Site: brandenburg
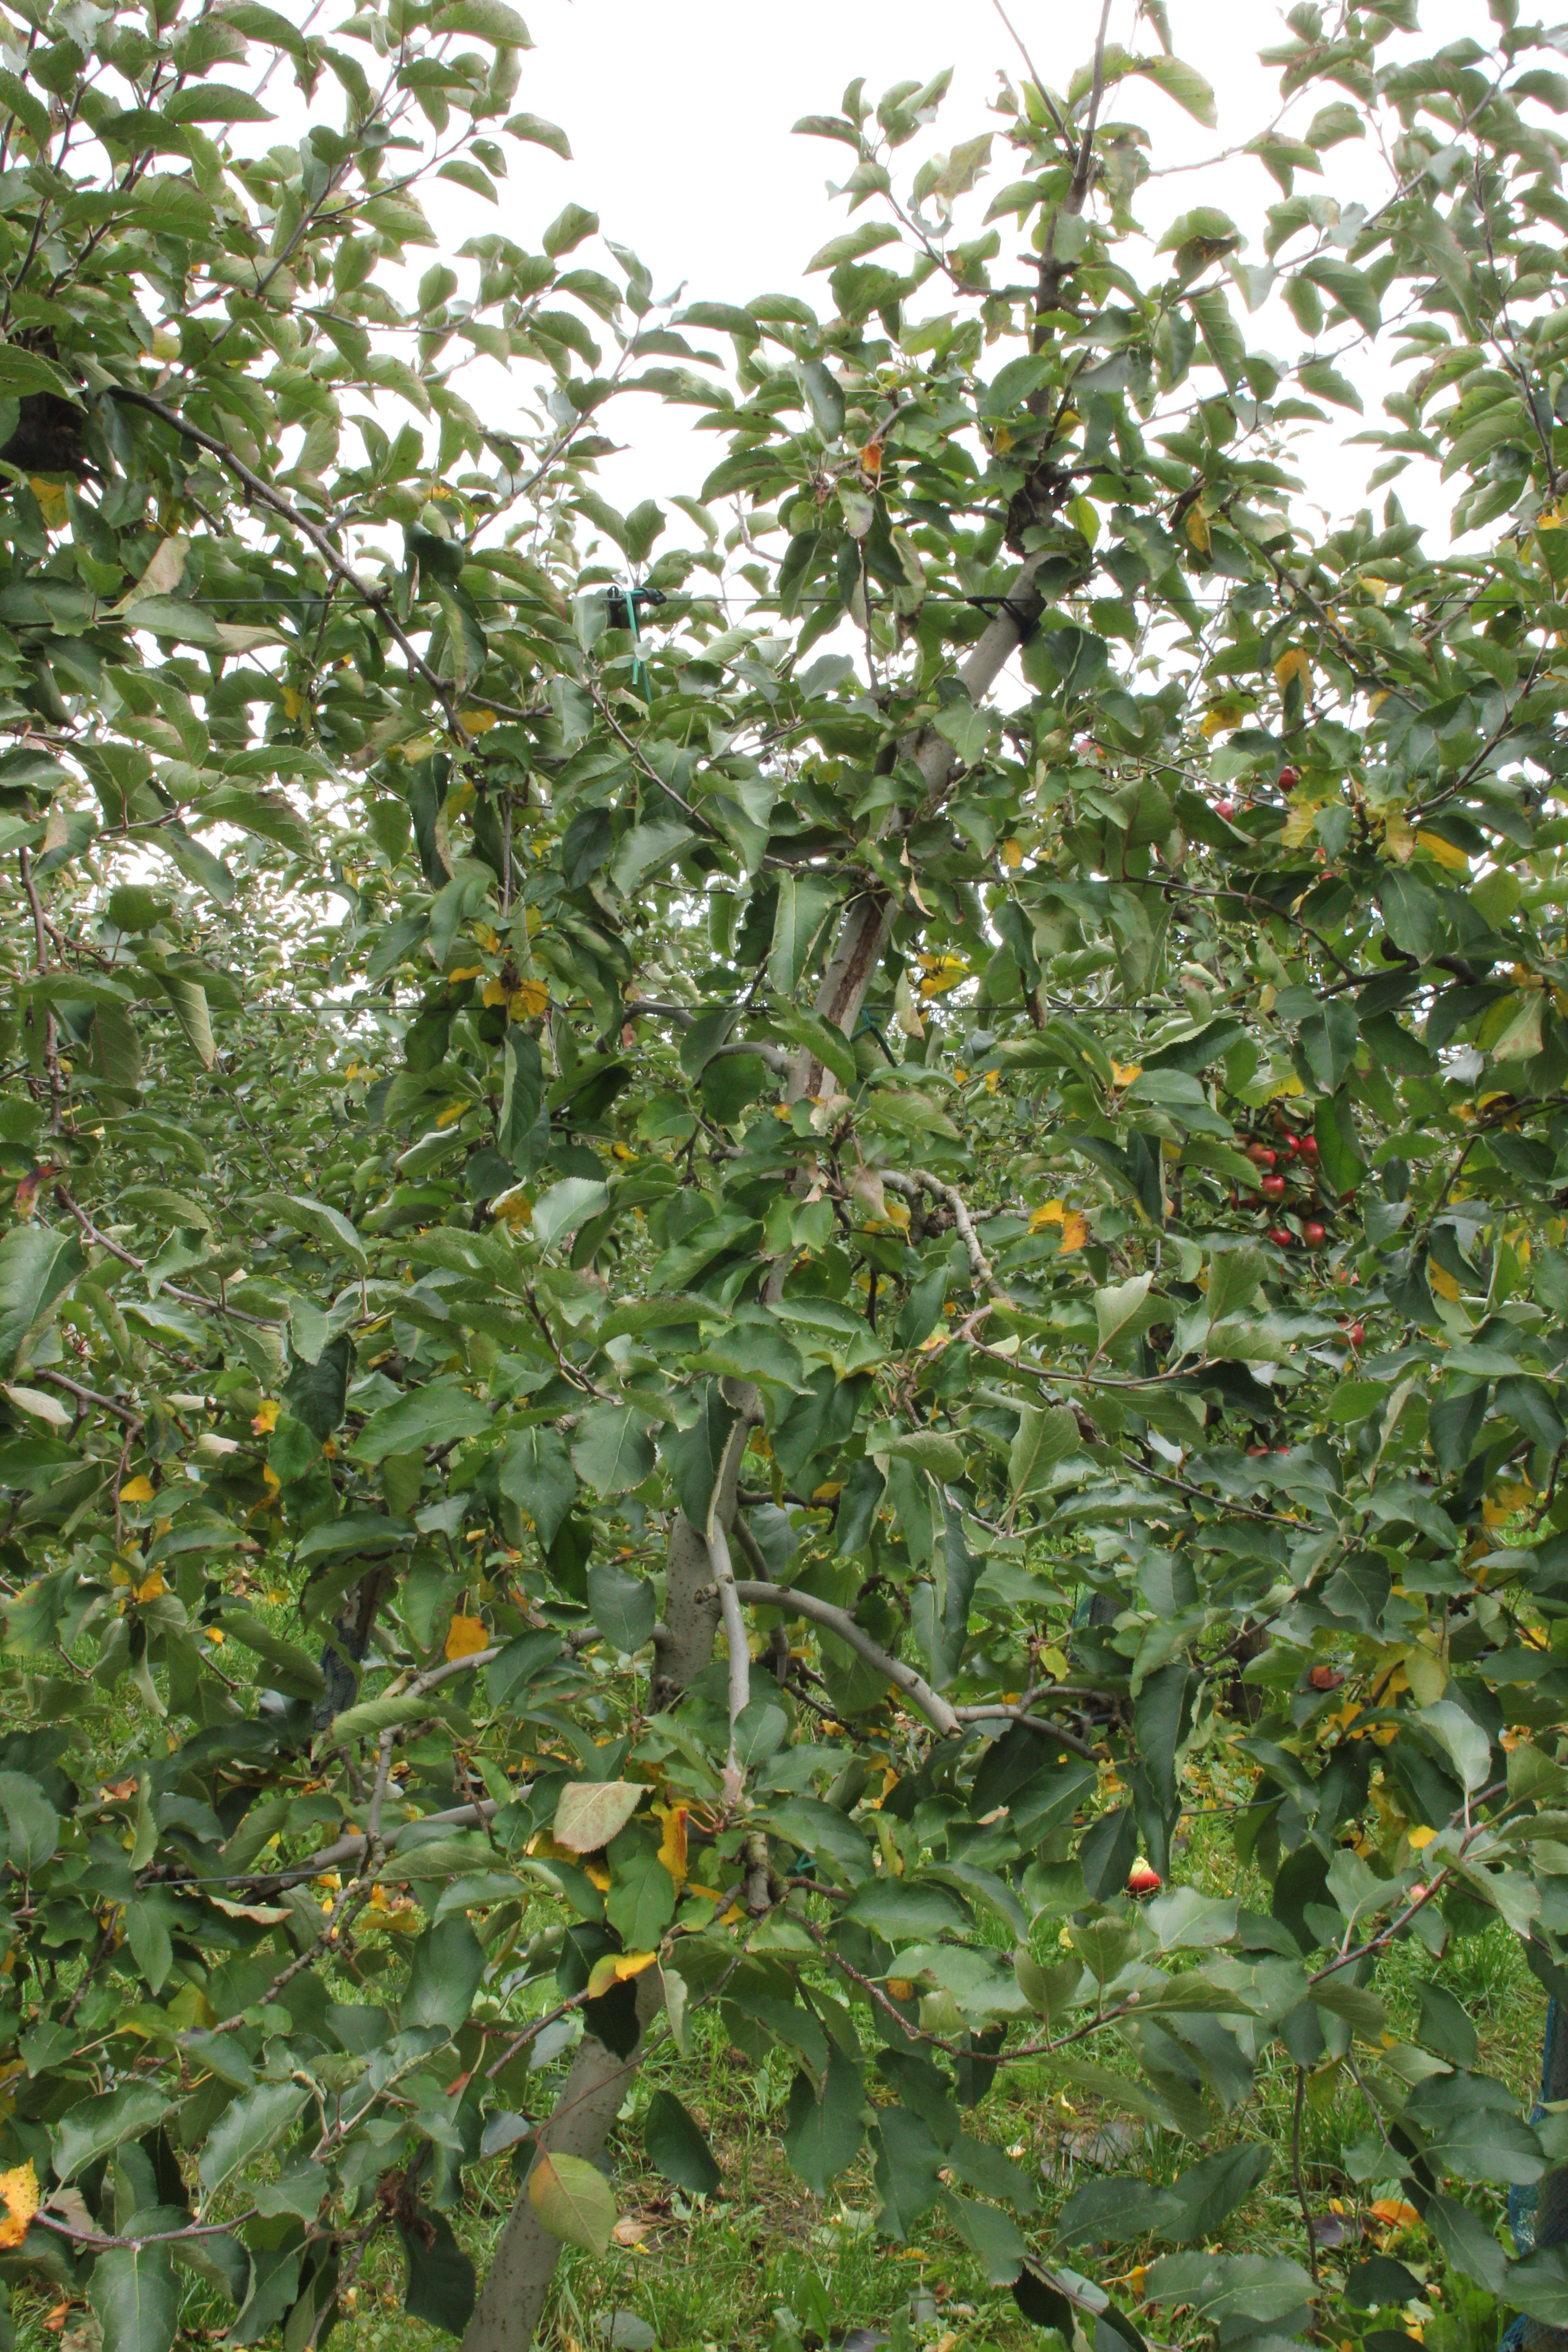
Growth stage (BBCH 91): Senescence, beginning of dormancy